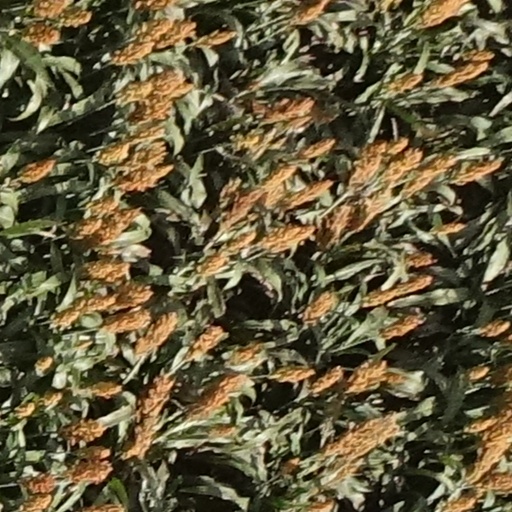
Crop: sorghum